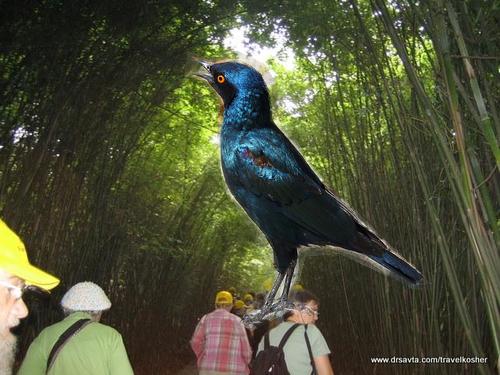
Bird species: Cape_Glossy_Starling
Bird type: landbird
Background: land